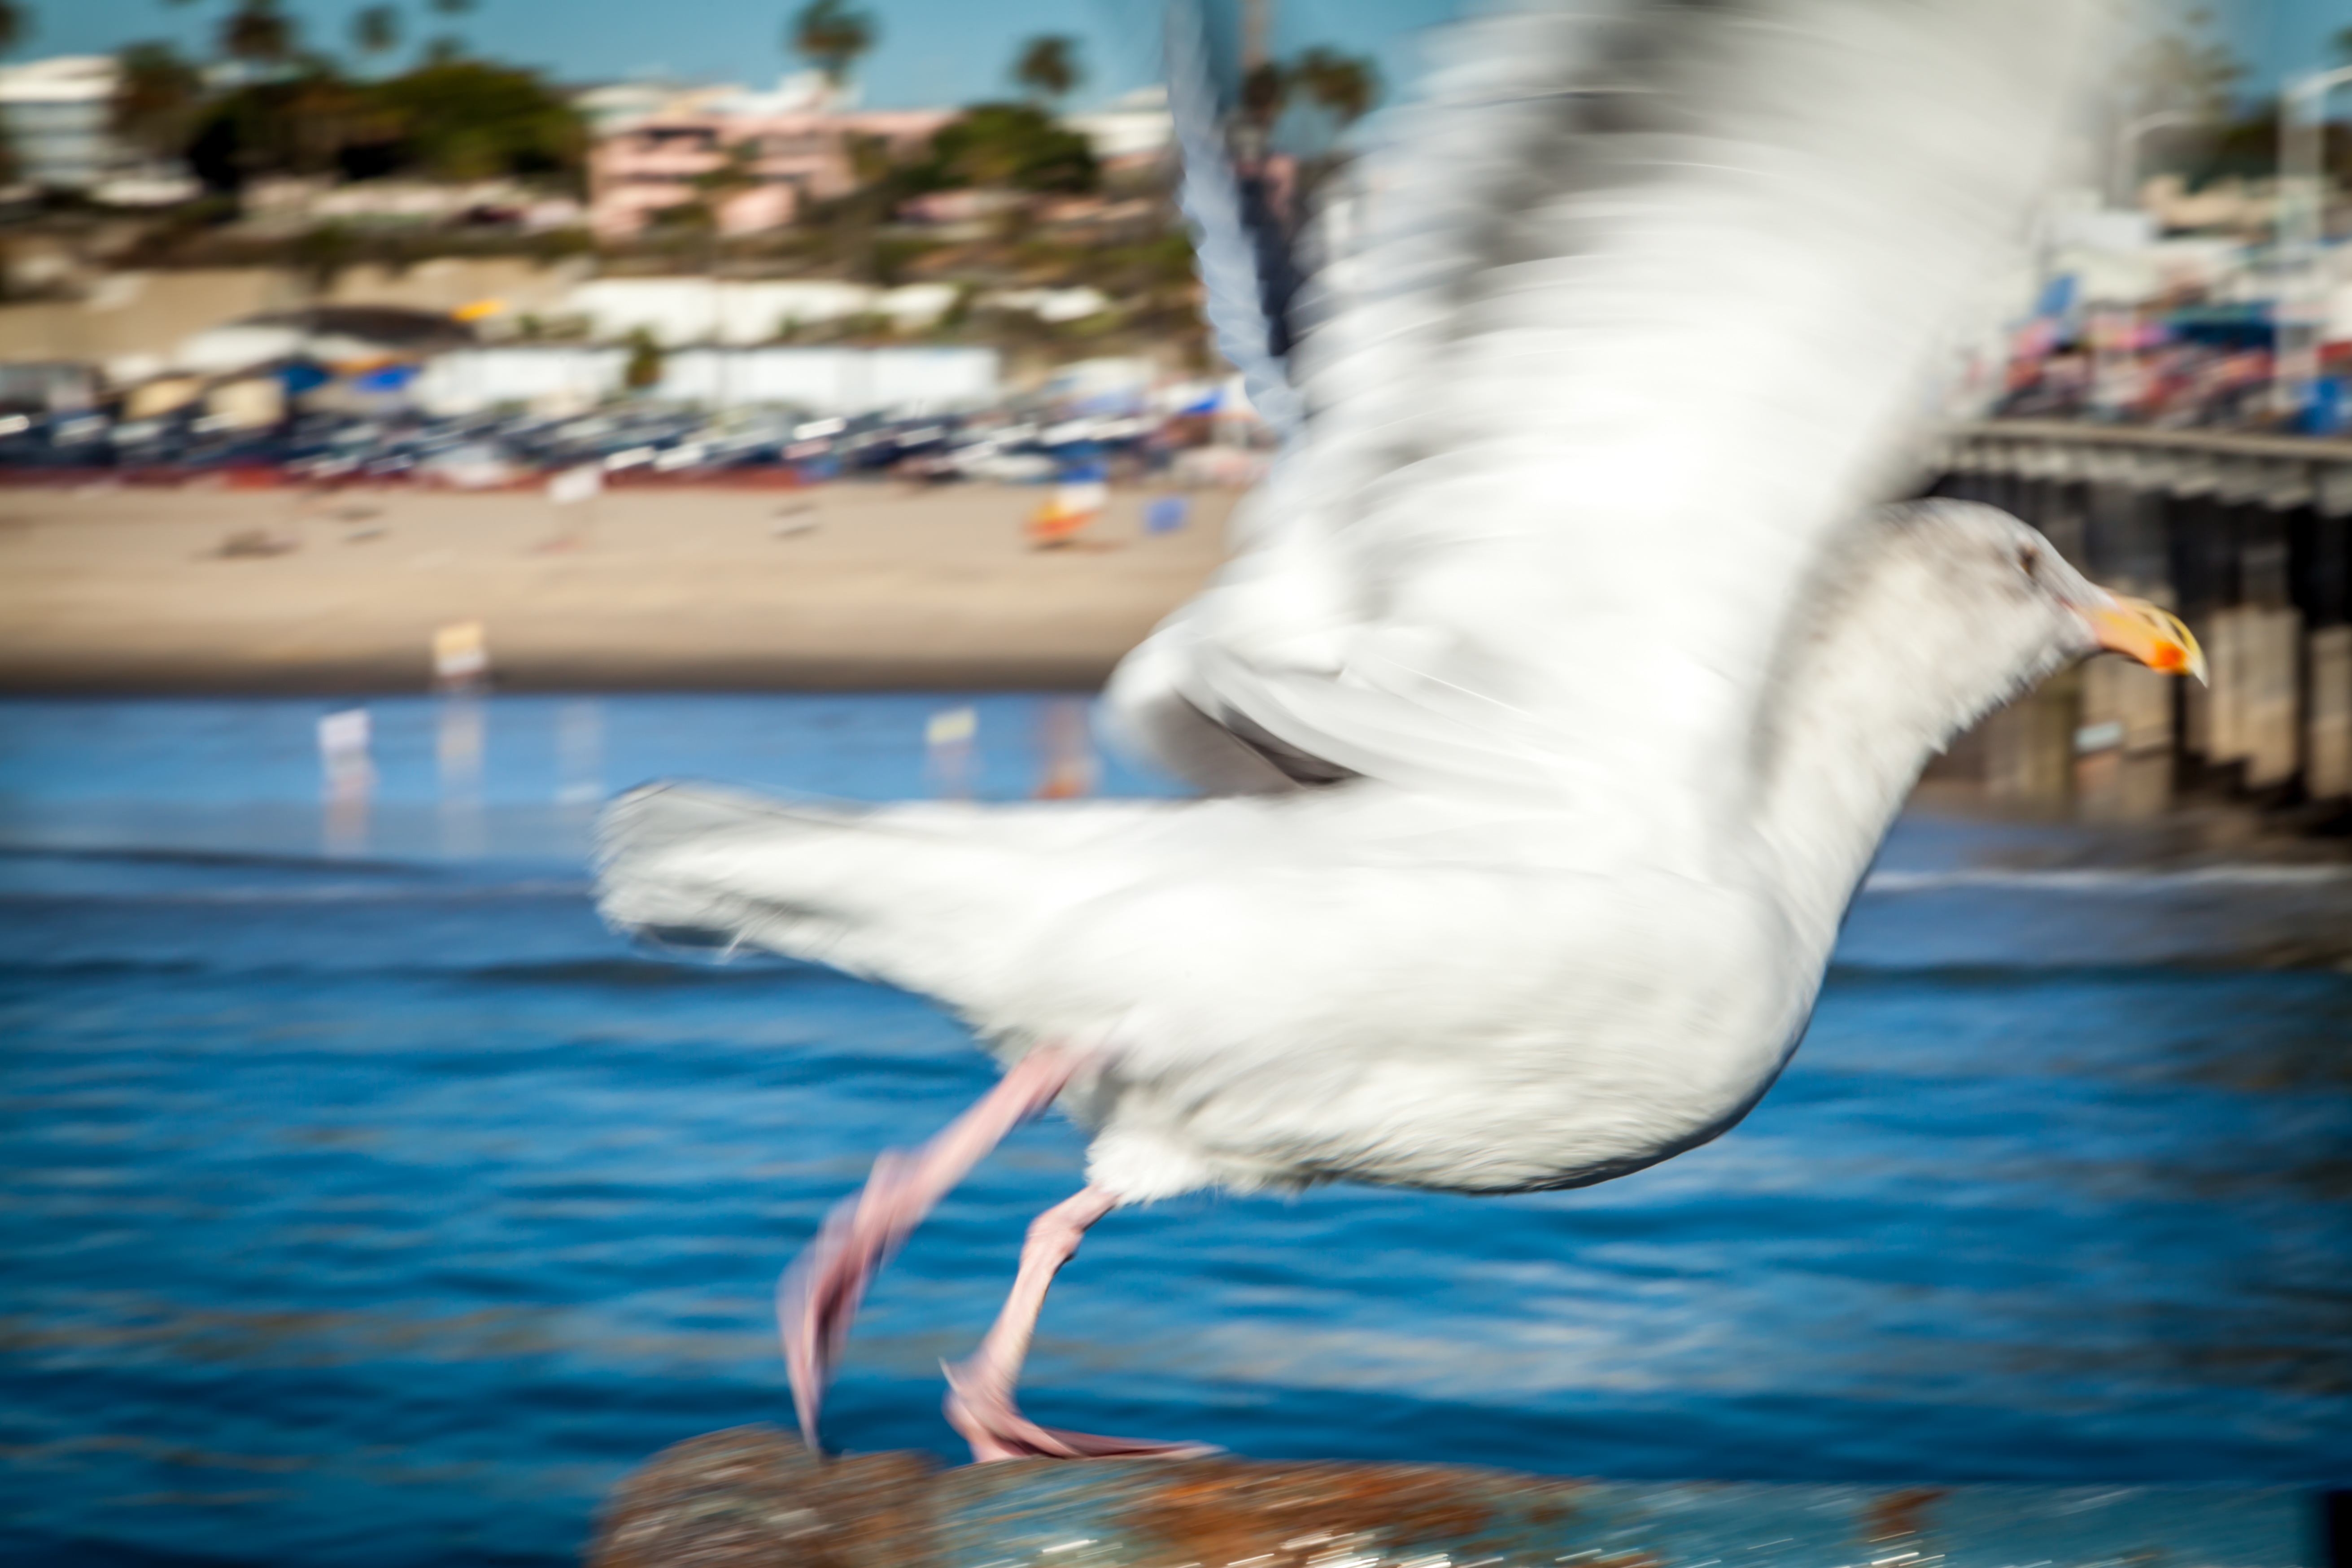
sea, bird, wing, seabird, gull, vertebrate, water bird